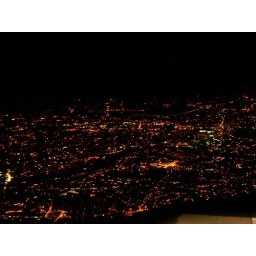
flying back from ireland, I think, over isle of dogs - jewelled city